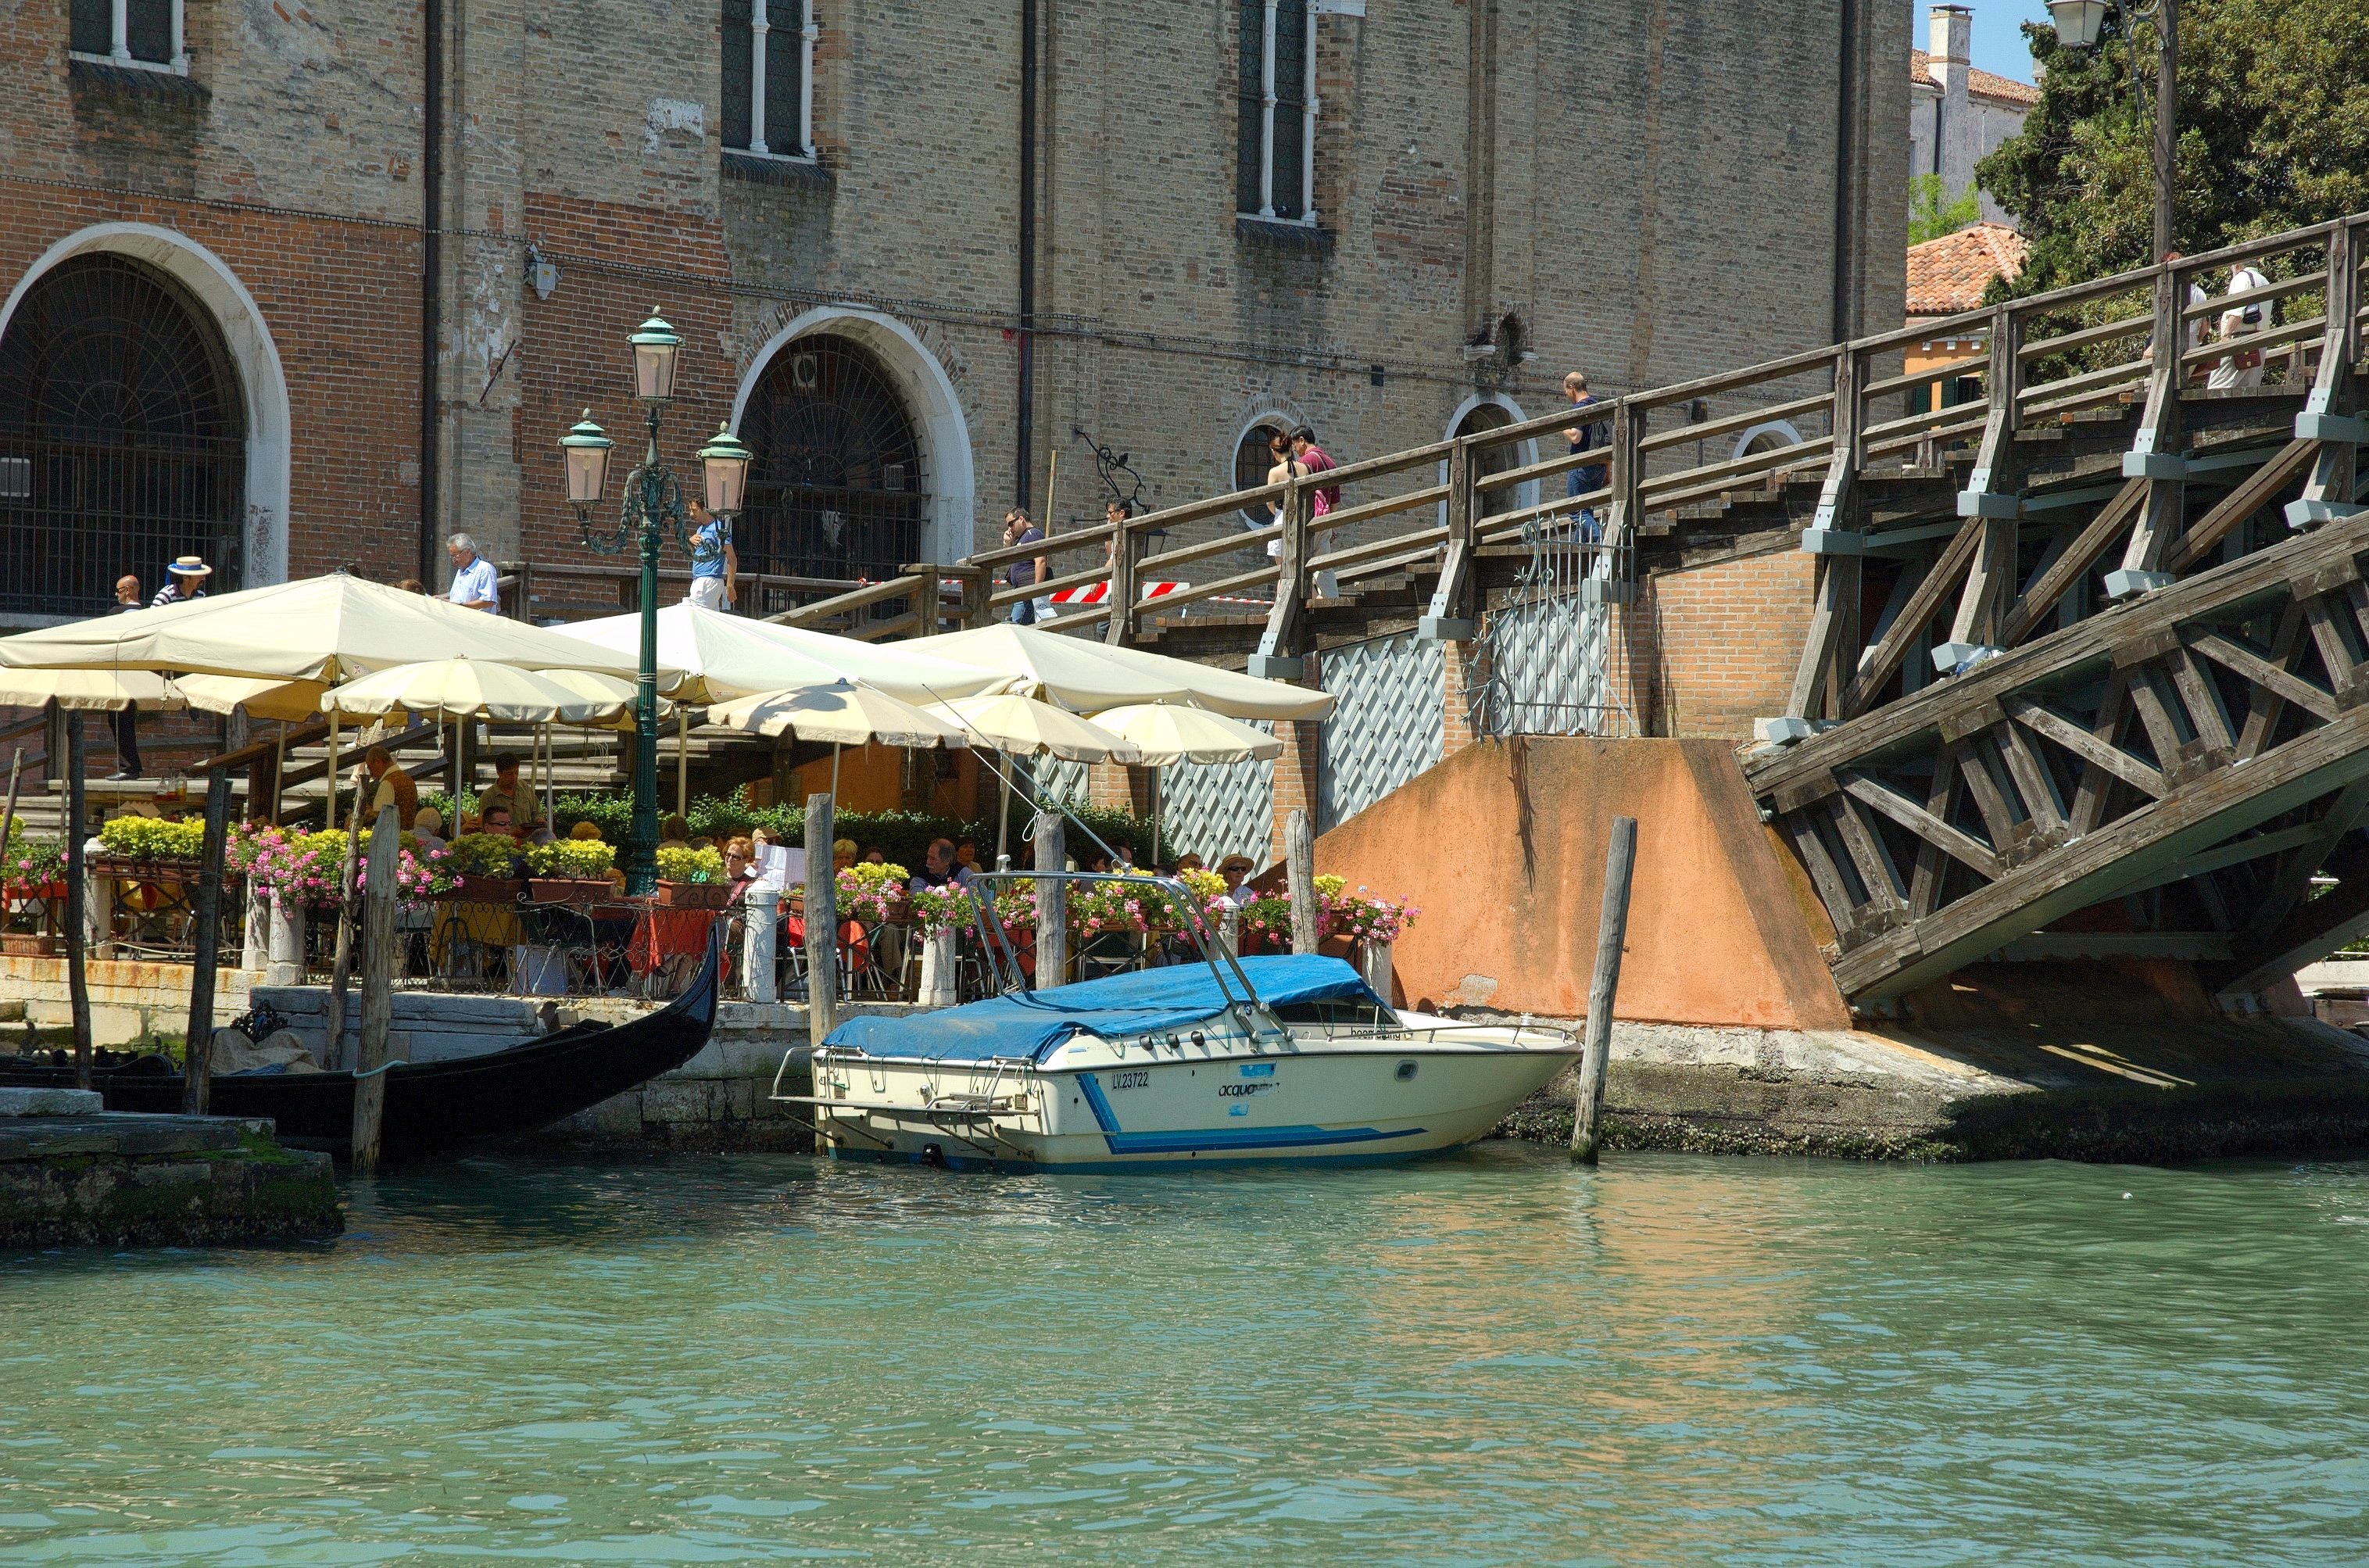
water, cafe, architecture, boat, river, canal, vacation, vehicle, romantic, landmark, italy, venice, waterway, flowers, outside, buildings, boating, boats, reflections, watercraft, destinations